List of natural disasters in Indonesia

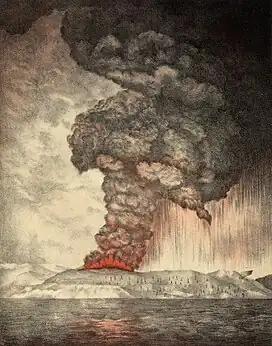
Painting of Eruption of Krakatoa

Natural disasters in Indonesia can usefully be divided into major disasters, medium level disasters, and lesser disasters which although causing less damage are very common across Indonesia. These can conveniently be considered as macro, mezzo, and micro events. Policies to respond deal with each of these different types of disasters.